New York Yankees

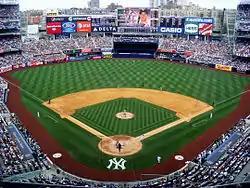
Wide shot of the new Yankee Stadium.

On August 2, 1979, catcher Thurman Munson died when his private plane crashed while he was practicing touch-and-go landings. Four days later, the entire team flew out to Canton, Ohio, for the funeral, despite having a game later that day against the Orioles. Bobby Murcer, a close friend of Munson's, along with Lou Piniella, were chosen to give the eulogy at his funeral. In a nationally televised and emotional game, Murcer used Munson's bat (which he gave to Munson's wife after the game), and drove in all five of the team's runs in a dramatic 5–4 walk-off victory. Before the game, Munson's locker sat empty except for his catching gear, a sad reminder for his teammates. His locker, labeled with his number 15, has remained empty in the Yankees clubhouse as a memorial. When the Yankees moved across the street, Munson's locker was torn out and installed in the new stadium's museum. Immediately after Munson's death, the team announced his number 15 would be retired.